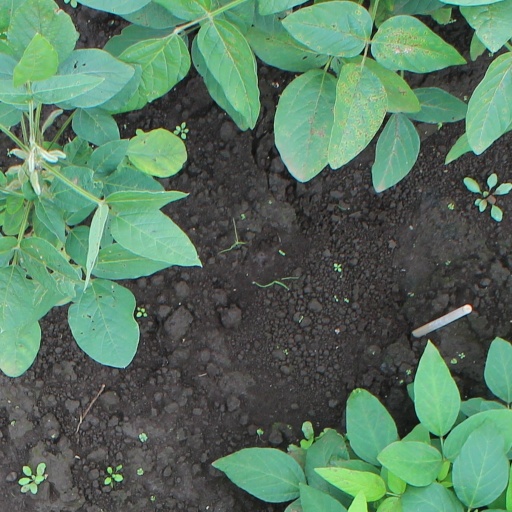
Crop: soybean